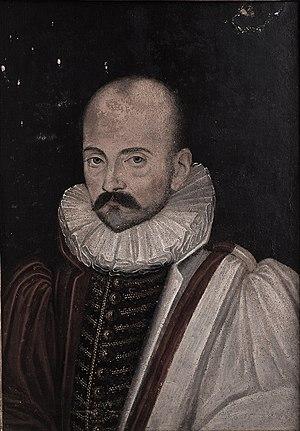
Montaigne vers 1580, portrait anonyme ayant appartenu au comte de Kercado, dont l'épouse - née de Lévis-Mirepoix - descend d'un parent de Montaigne.
Michel Eyquem de Montaigne, seigneur de Montaigne, né le 28 février 1533 et mort le 13 septembre 1592 au château de Saint-Michel-de-Montaigne, est selon les traditions universitaires soit un philosophe, humaniste et moraliste de la Renaissance, soit un écrivain érudit, précurseur et fondateur des « sciences humaines et historiques » en langue française.